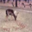
Label: deer